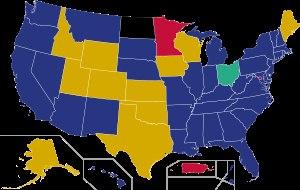
Les primaires présidentielles du Parti républicain américain de 2016 sont le processus par lequel les membres et sympathisants du Parti républicain des États-Unis désignent leur candidat à l'élection présidentielle de 2016.